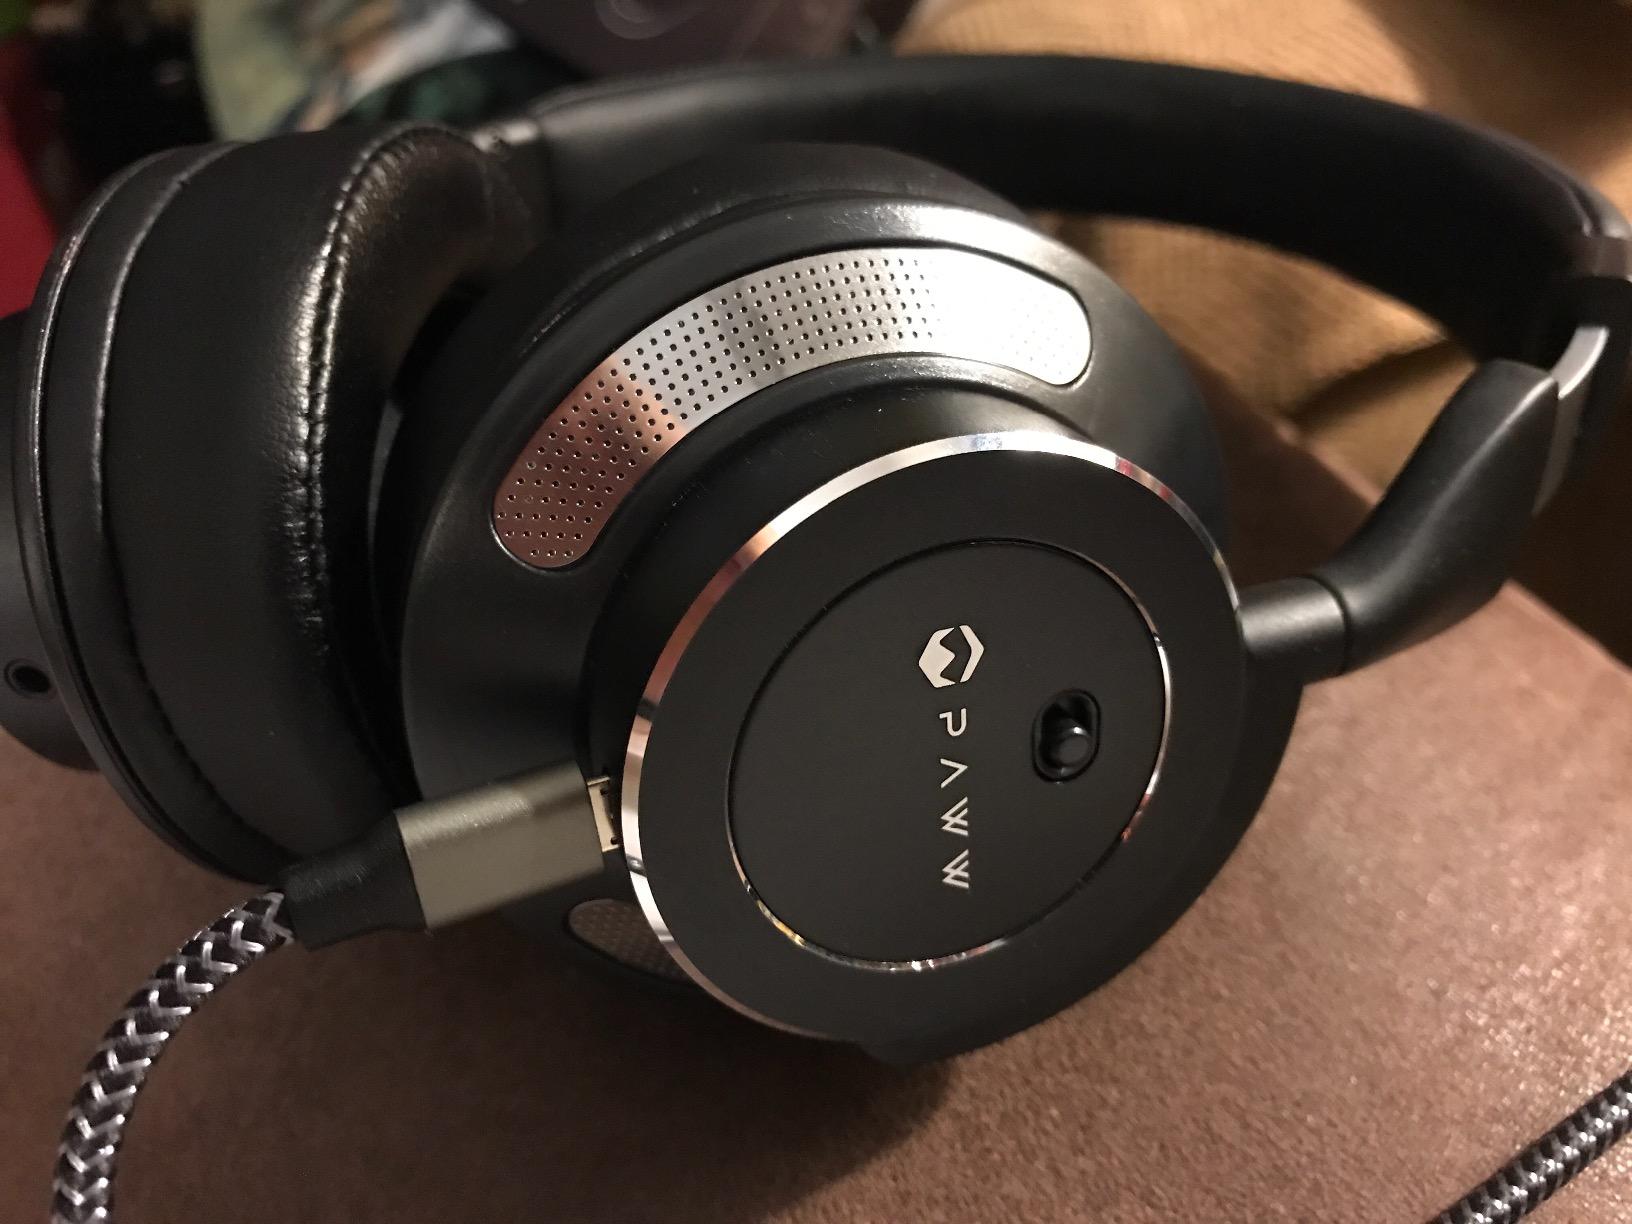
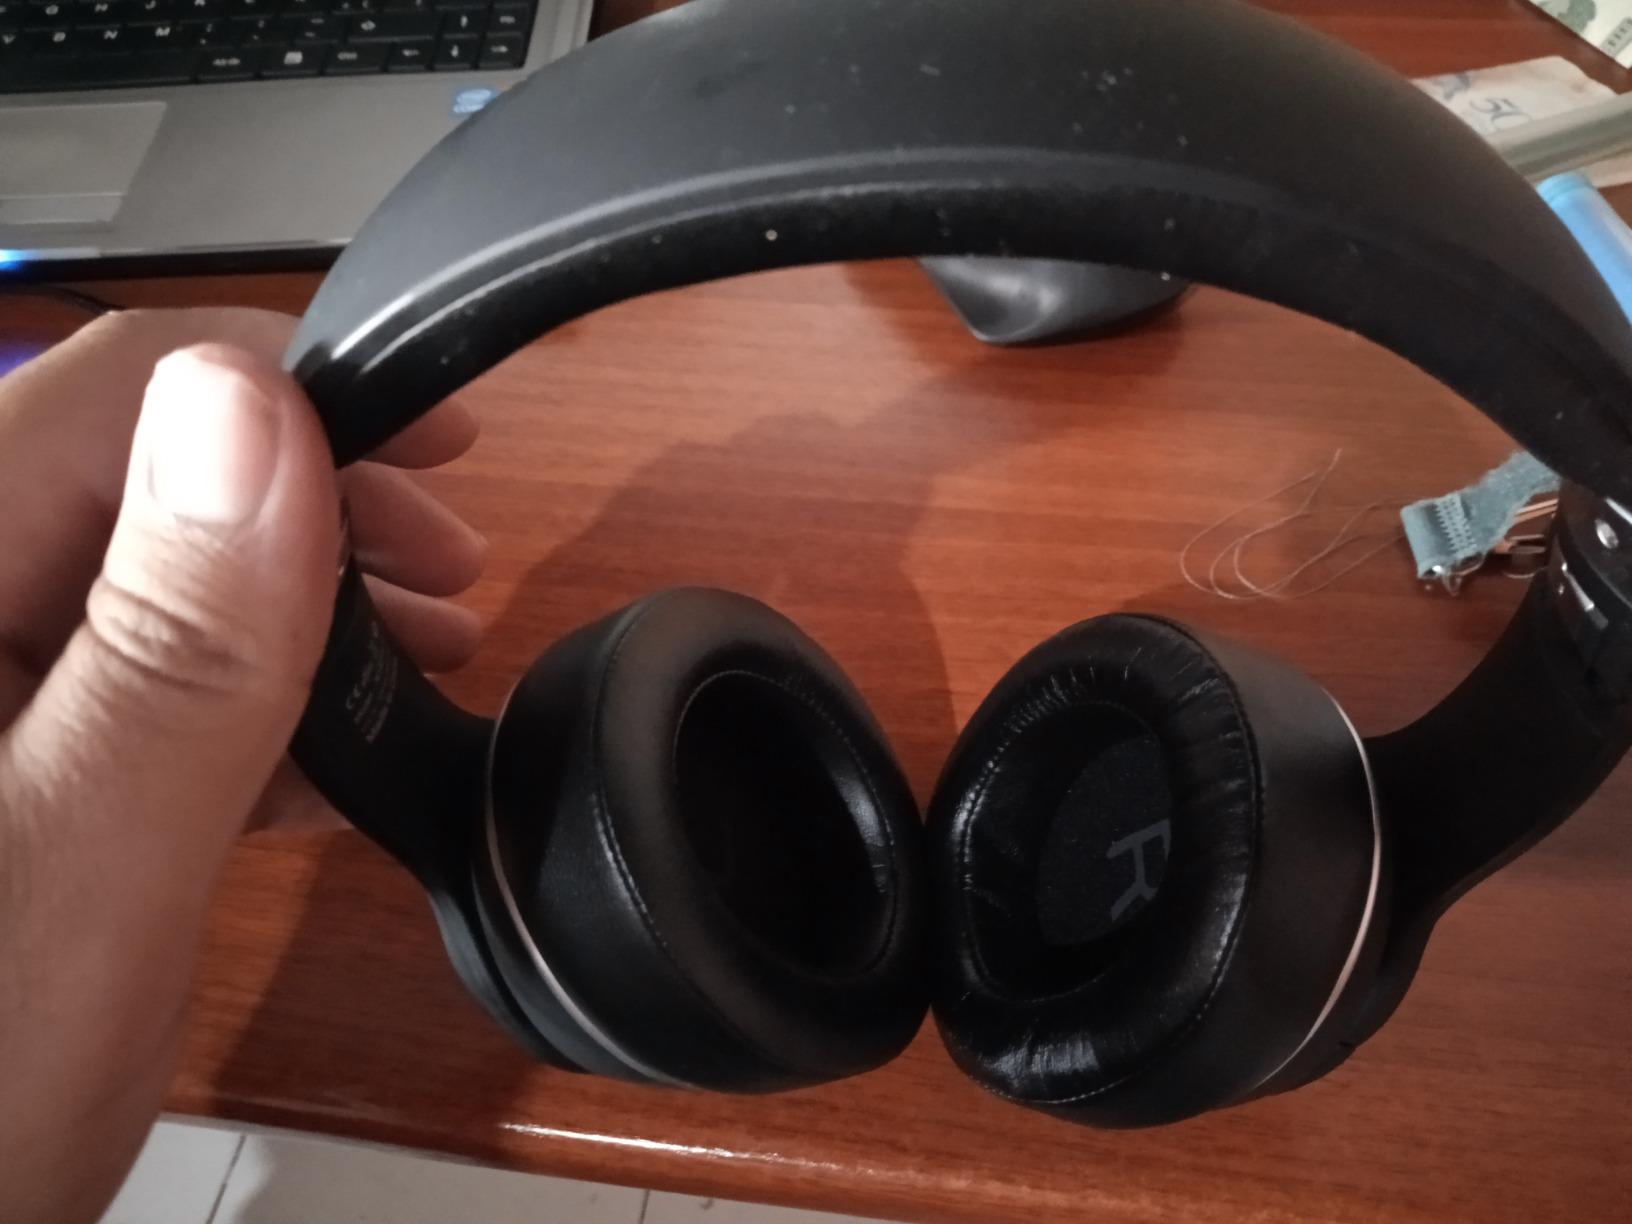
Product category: headphones
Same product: no